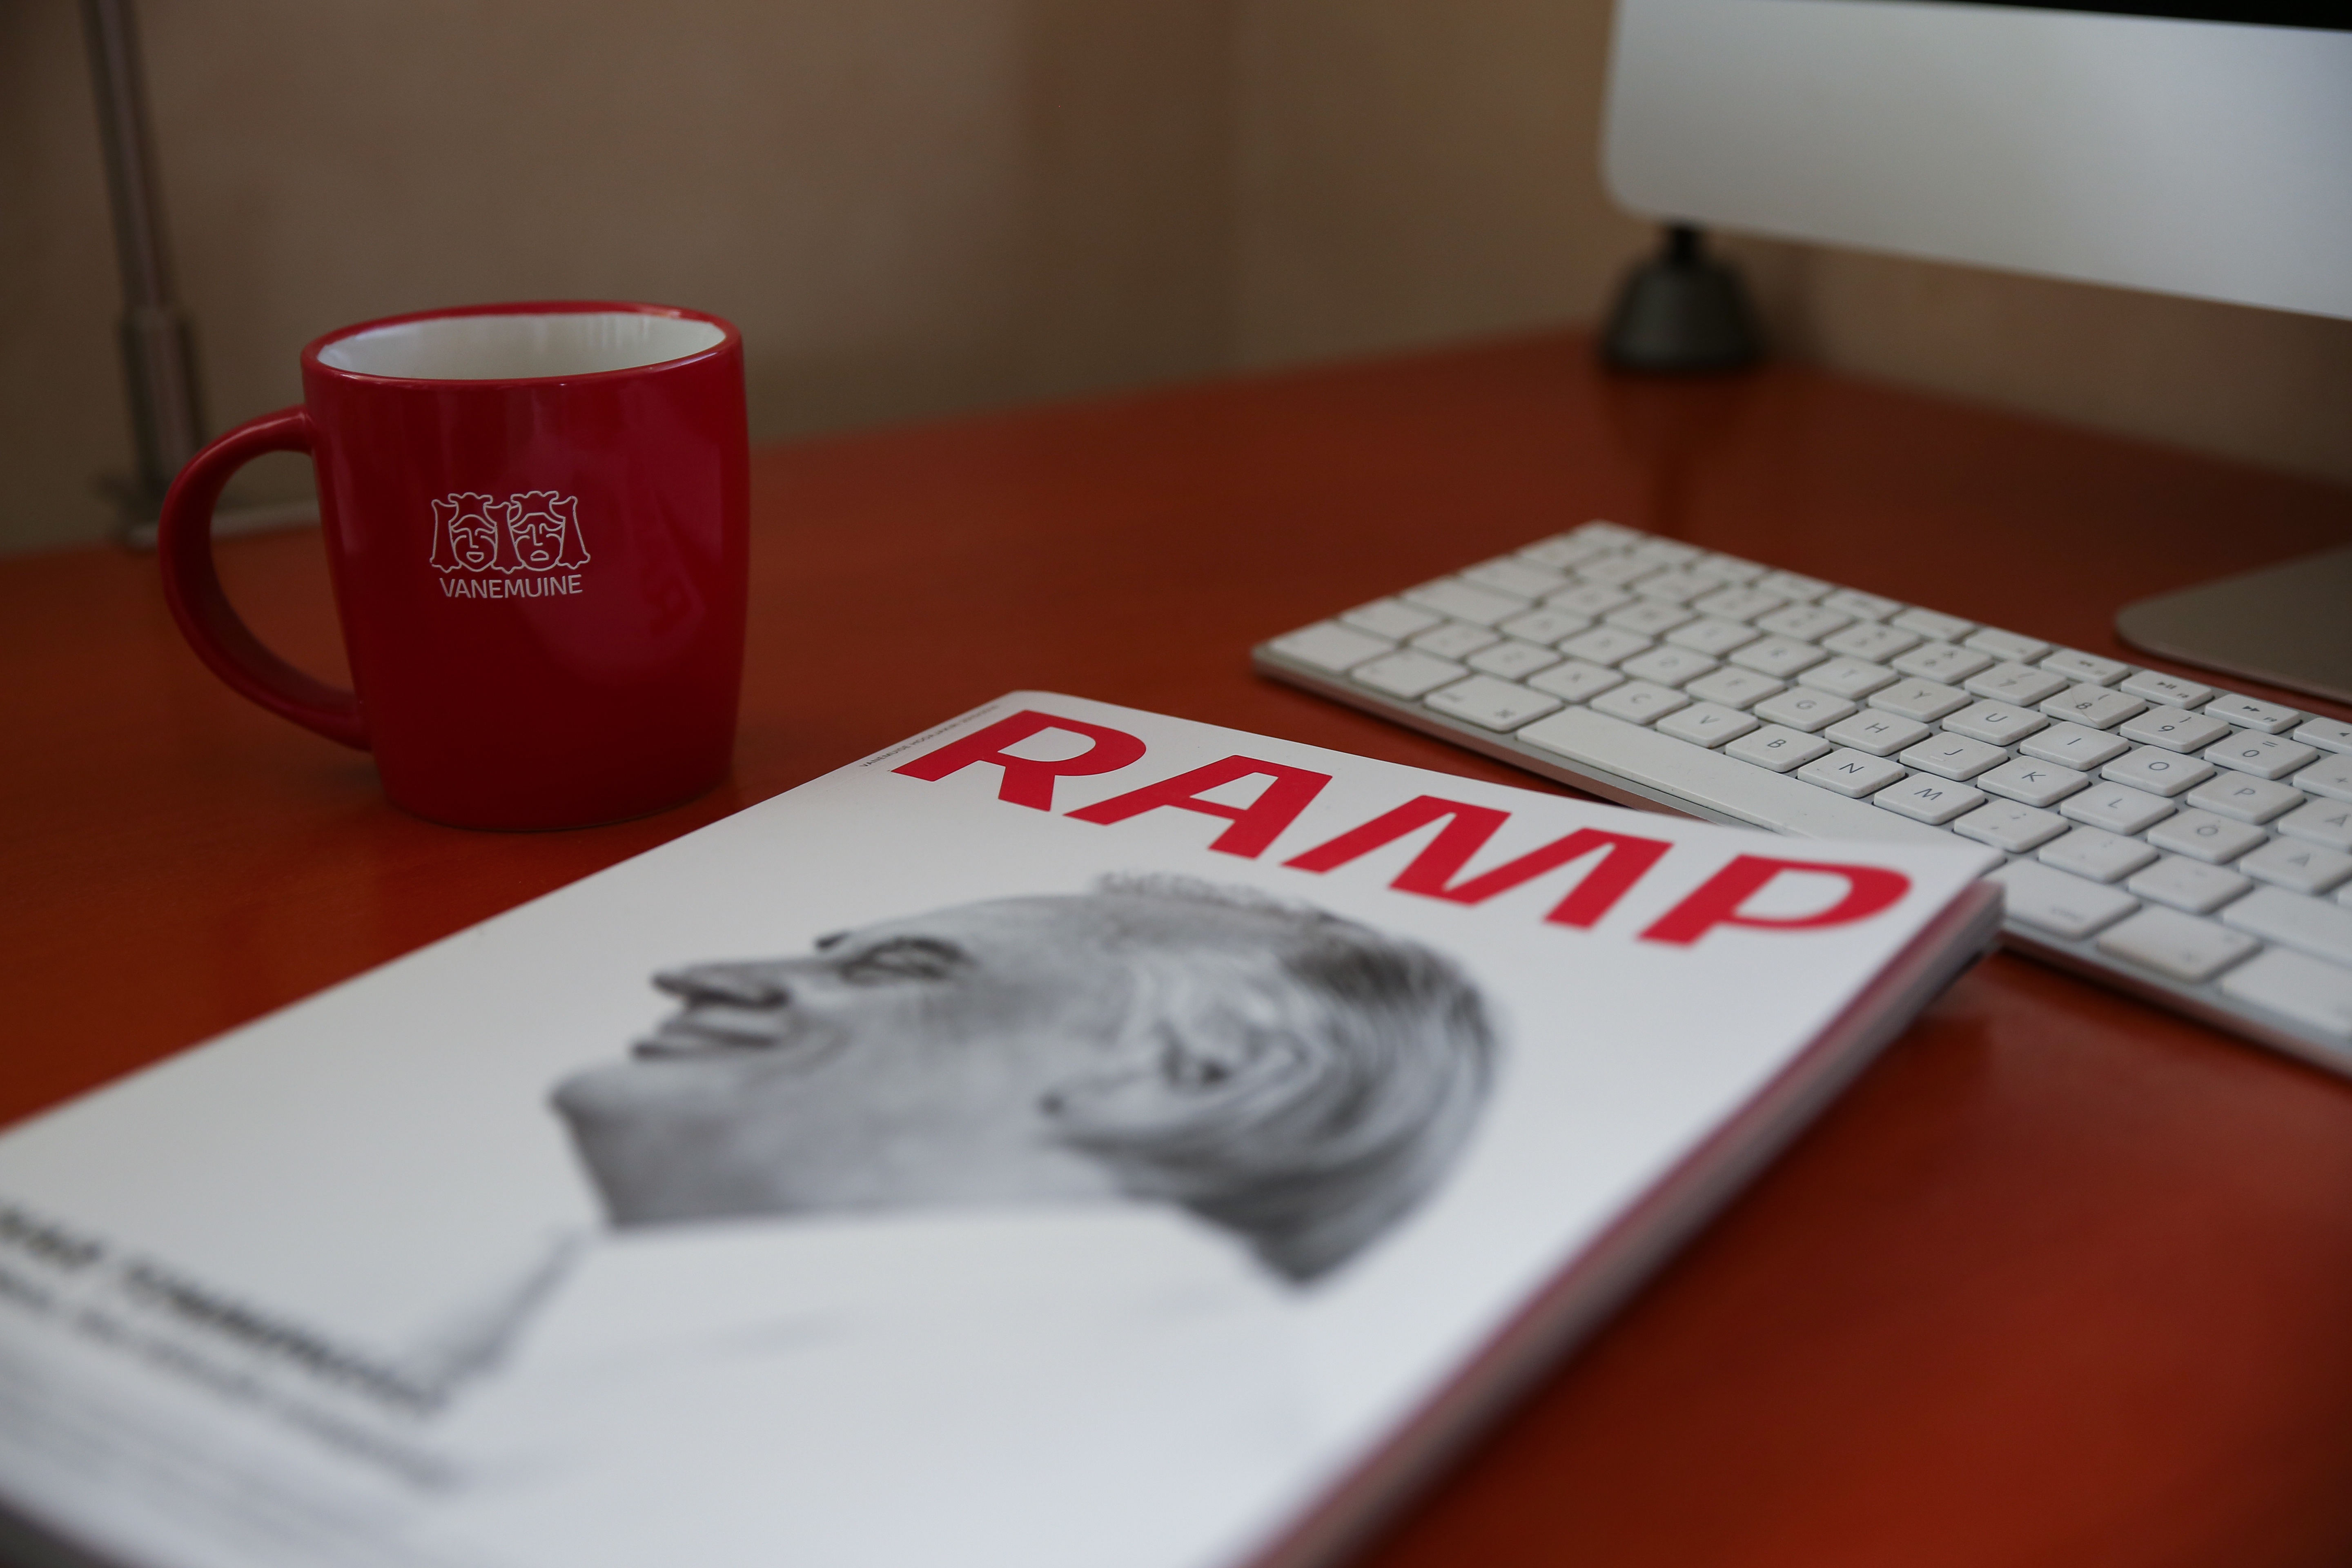
writing, white, red, art, drawing, design, shape